Khlea

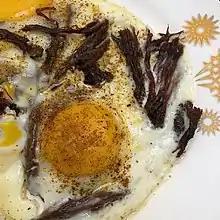
Eggs with "khlīʿ" and cumin

Khlea or khlii is a preserved meat, usually made with beef or lamb, originating from Morocco and Algeria.